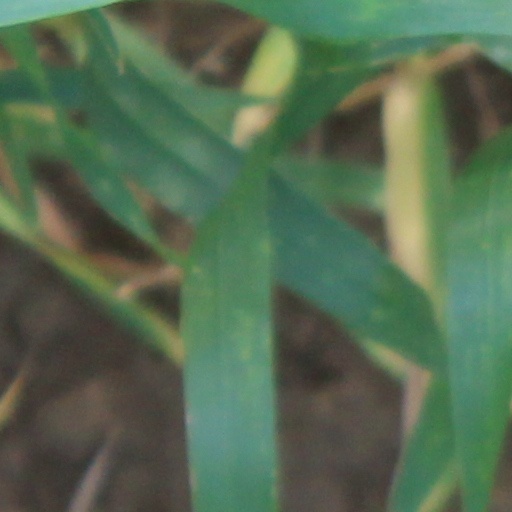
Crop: wheat